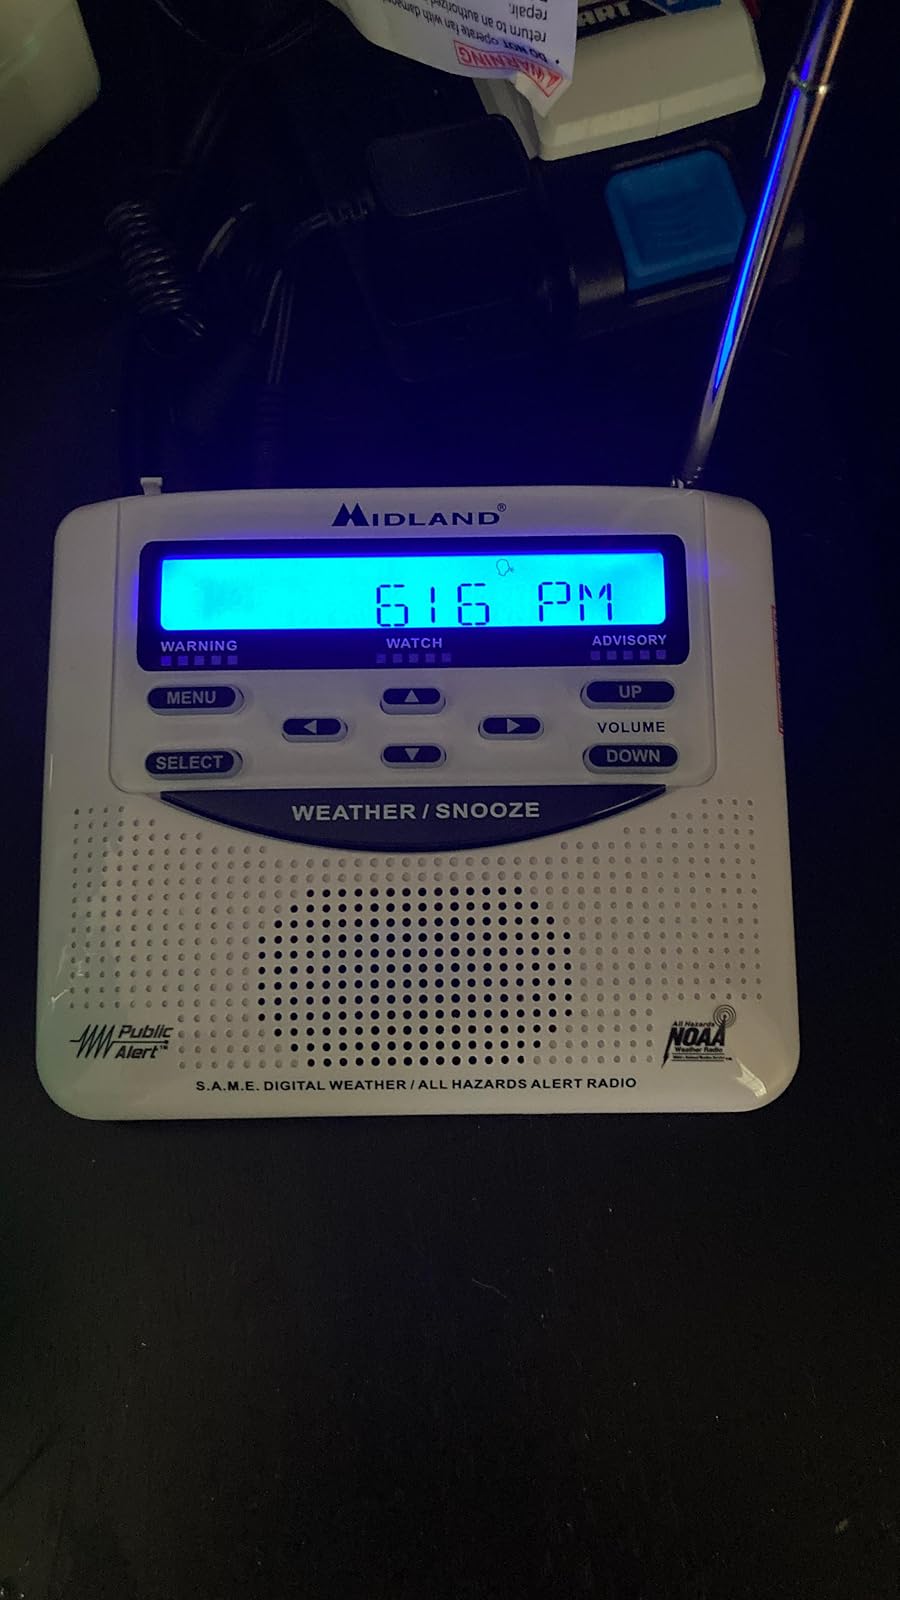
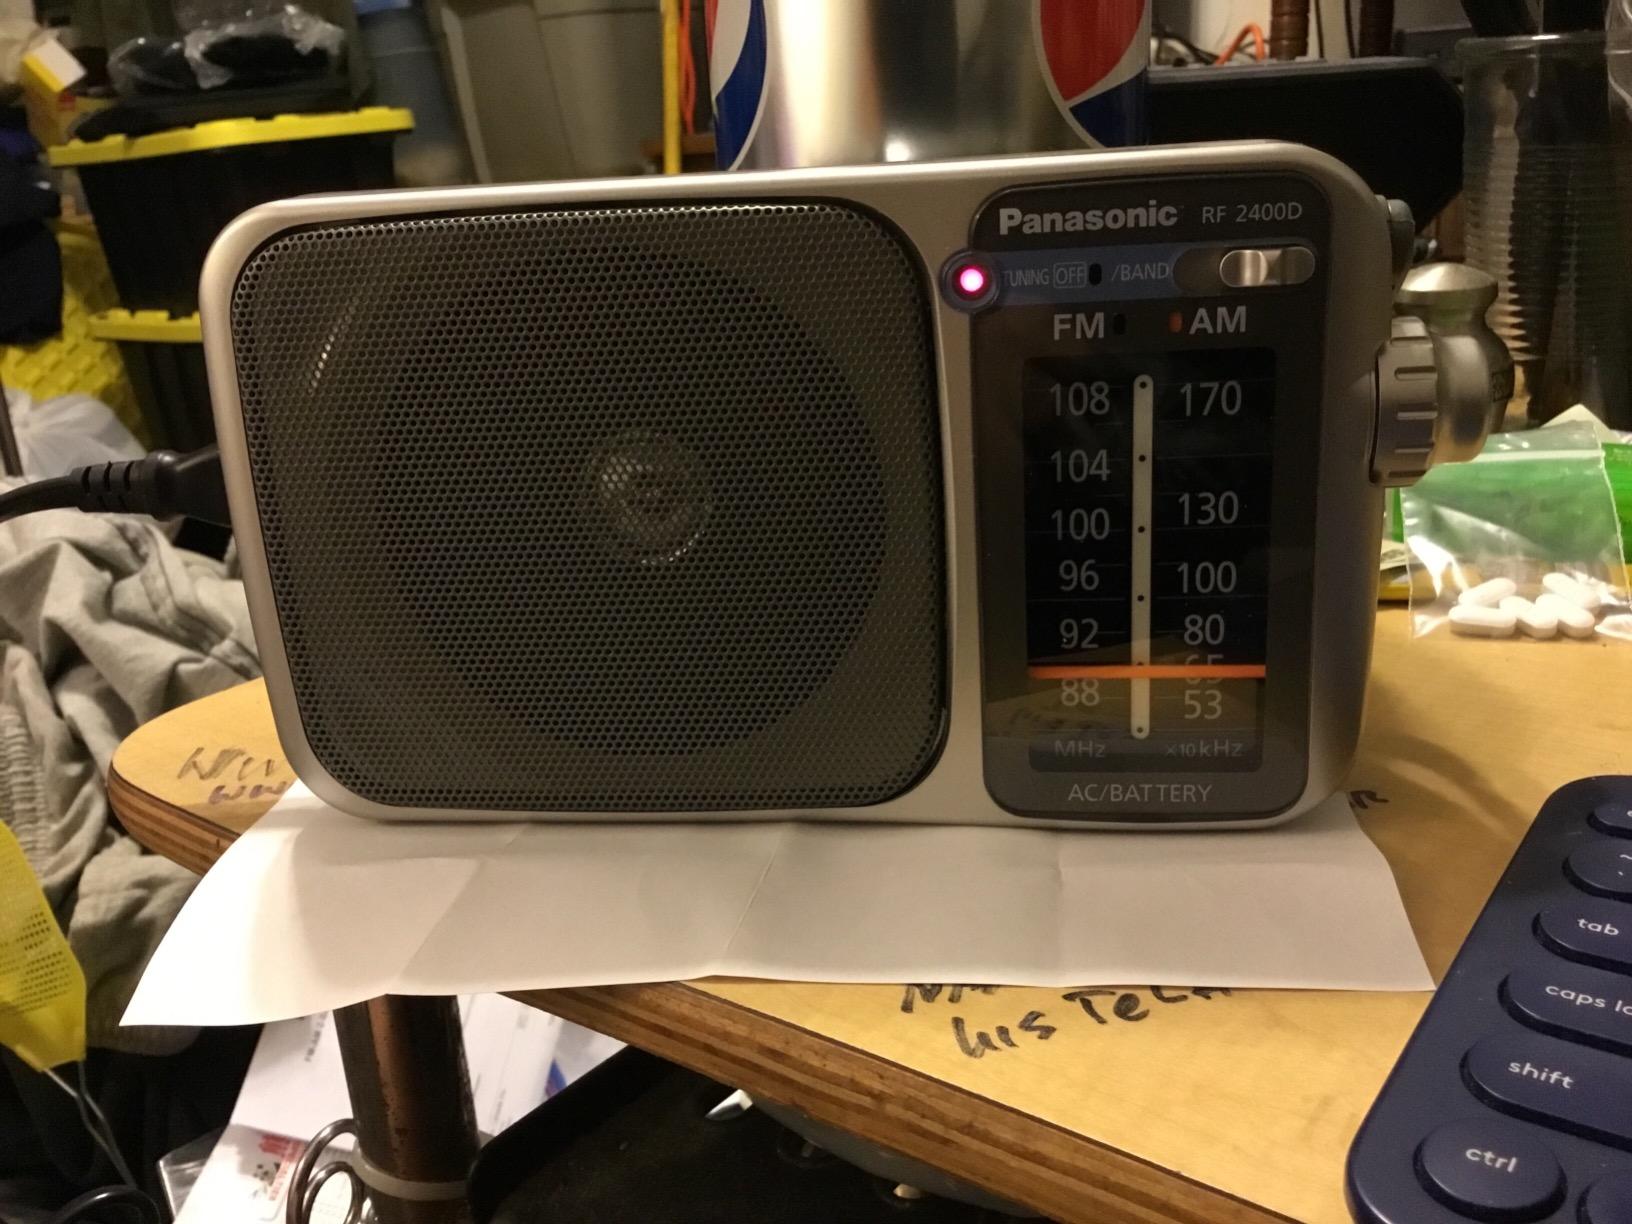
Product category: radio
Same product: no